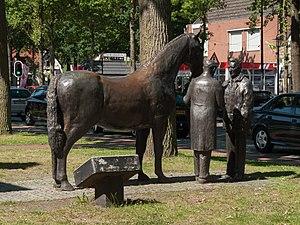
Le Zuidlaardermarkt est l'événement annuel dans le village de Zuidlaren aux Pays-Bas. Le Zuidlaardermarkt est toujours le troisième mardi en octobre.